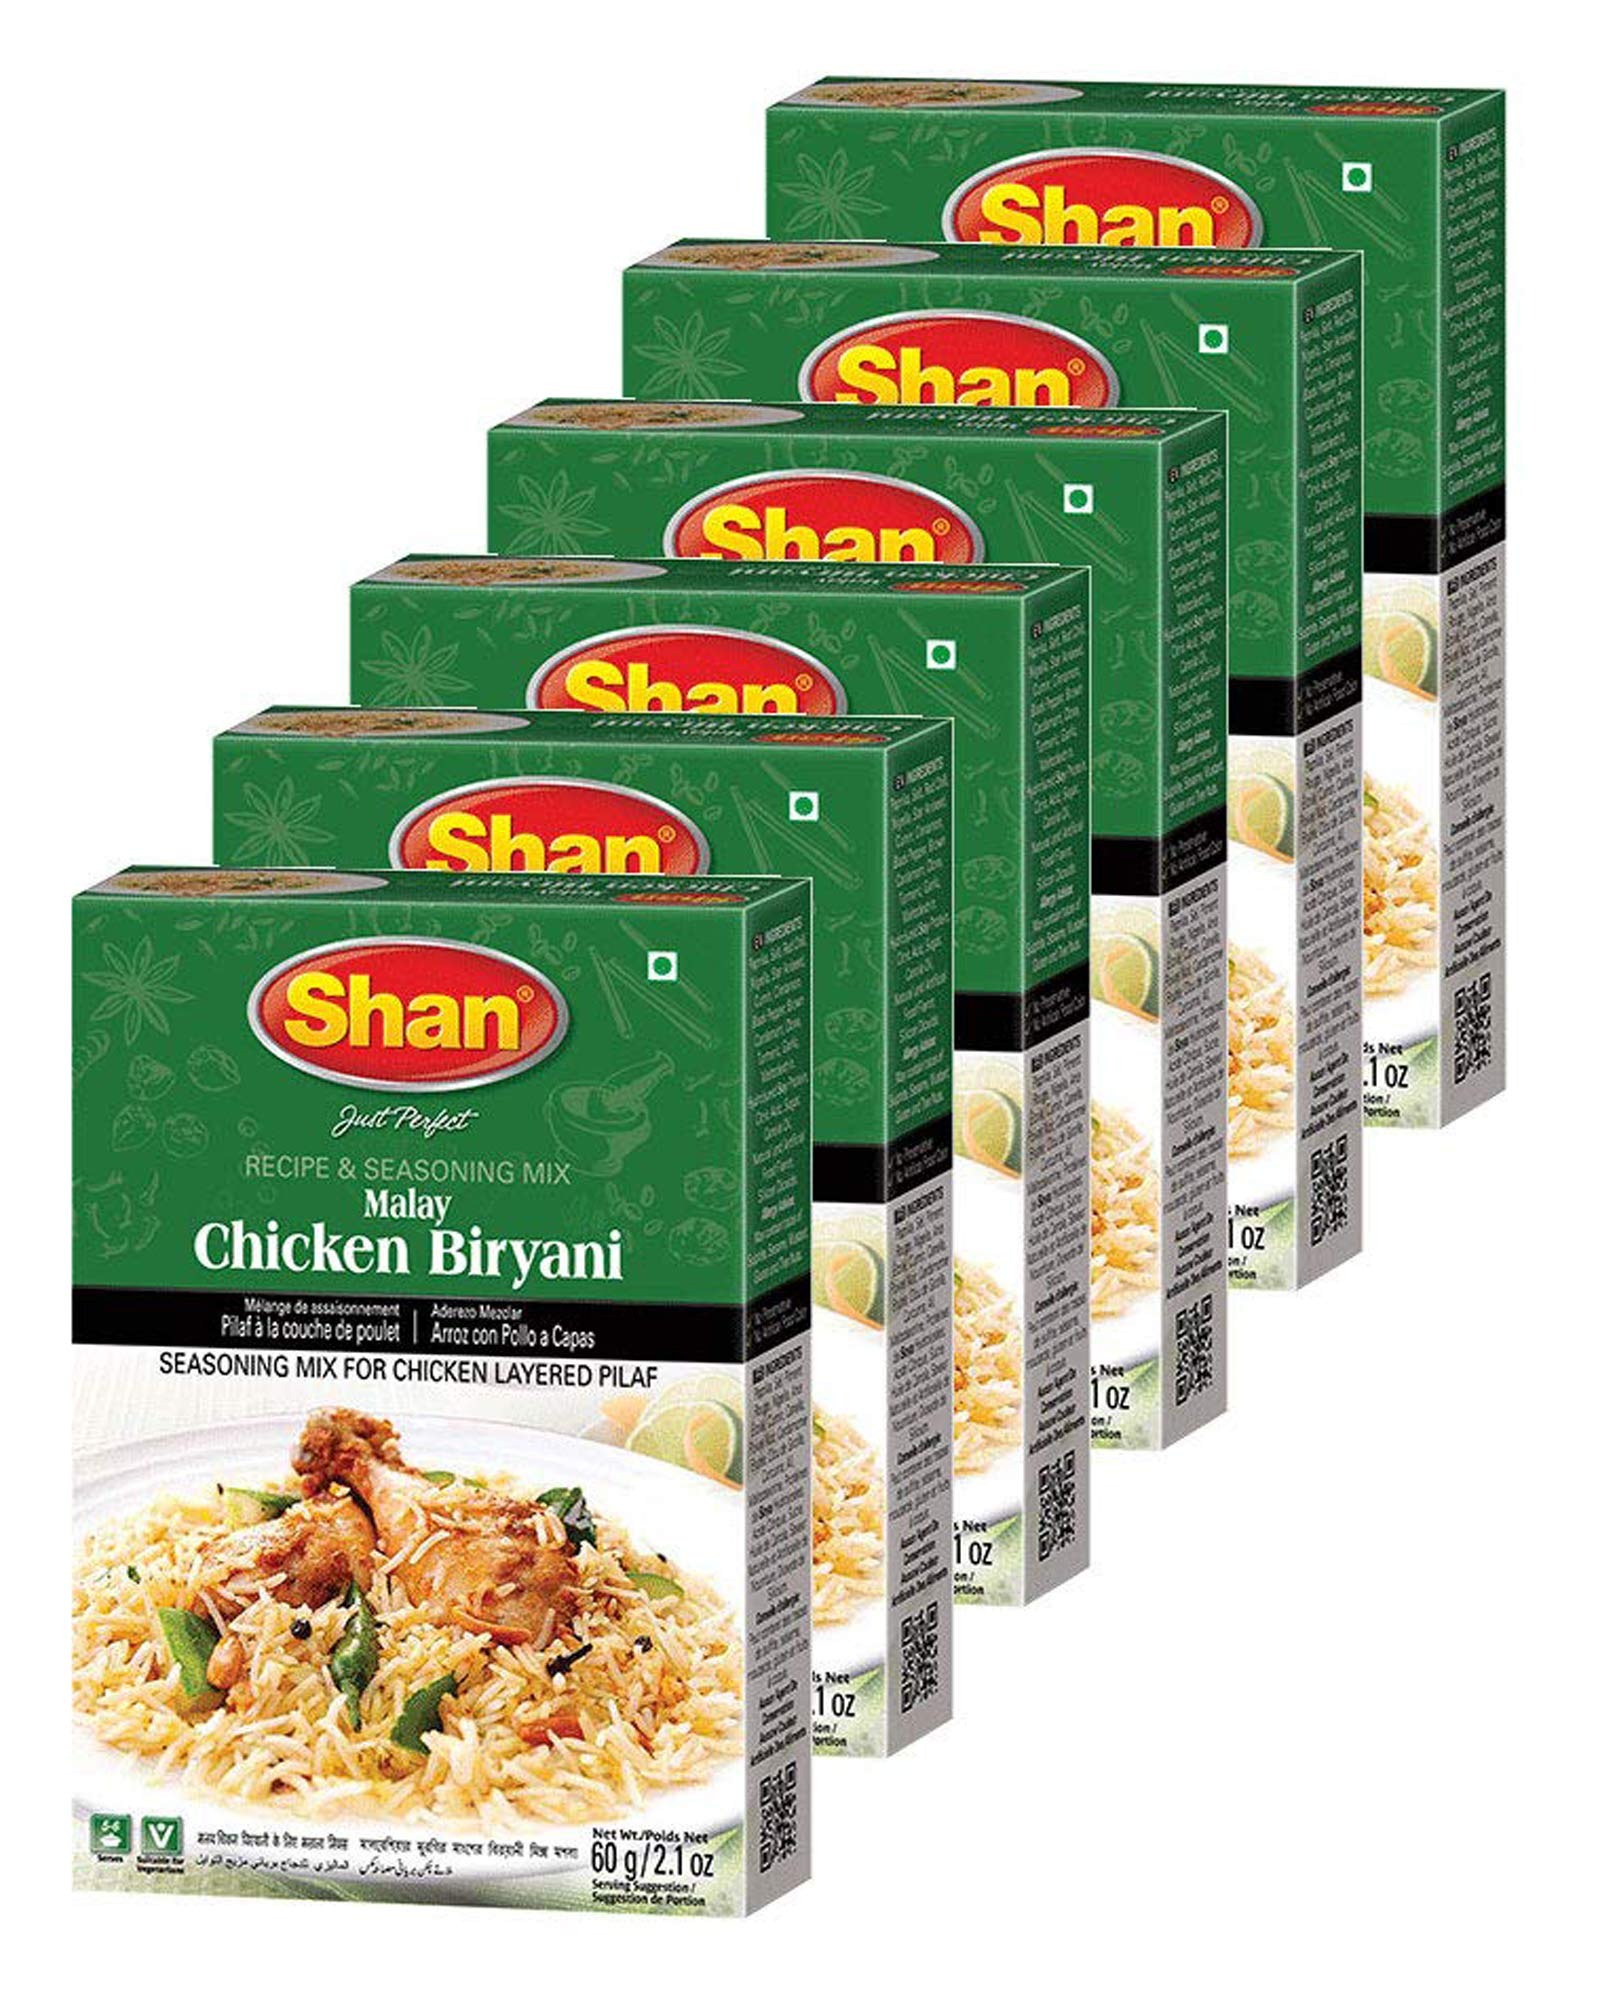
Item Name: Shan Malay Chicken Biryani Seasoning Mix (60g) - Authentic Indian Biryani Flavor, Premium Spice Blend for Chicken Layered Pilaf, Turmeric, Chili Powder, Garlic Seasoning – (Pack of 6)
Bullet Point 1: Authentic Malay Flavor: Experience the essence of traditional Indian cuisine with Shan's Malay Chicken Biryani Seasoning Mix. This expertly crafted spice blend features high-quality spices and seasonings, ensuring your chicken layered pilaf bursts with rich flavors. Perfect for family gatherings or special occasions, this seasoning elevates your culinary creations while preserving the authentic taste of Malay biryani.
Bullet Point 2: Easy Cooking: Create delicious, aromatic dishes effortlessly with our user-friendly spice packets. Simply add the seasoning to your rice or chicken breast for a mouthwatering biryani. Enjoy the harmonious blend of turmeric, cumin, and black pepper, delivering a perfect balance of spice and flavor that caters to all palates. Enjoy cooking with Shan and impress your family and friends with minimal effort!
Bullet Point 3: Natural Ingredients: Shan’s Malay Chicken Biryani Seasoning Mix is made with all-natural ingredients, including garlic, red chili, and cinnamon. Free from preservatives and artificial colors, our seasoning blend ensures you serve only wholesome meals to your loved ones. Discover the health benefits of turmeric spice while enhancing your dishes with our premium complete seasoning that embodies the flavors of Indian cuisine.
Bullet Point 4: Versatile Spice Blend: This versatile spice mix is perfect for various dishes beyond biryani. Use it in fried rice, stews, or marinades to enhance the flavor profile of your favorite meals. Our seasoning caters to both vegetarian and non-vegetarian dishes, making it a must-have in your kitchen. Unlock the potential of your culinary skills with Shan's innovative spices and seasonings for cooking!
Bullet Point 5: Delight in Every Bite: With Shan's Malay Chicken Biryani Seasoning Mix, you’ll savor every meal. Our carefully crafted blend of spices transforms ordinary dishes into culinary masterpieces, enhancing the flavor of your chicken and rice. Whether you’re preparing a special family dinner or a quick weeknight meal, our seasoning mix ensures a delicious outcome every time. Experience the unparalleled quality and taste that has made Shan a trusted name in Indian cuisine!
Product Description: Shan Foods introduces the premium Malay Chicken Biryani Seasoning Mix (60g), expertly crafted to elevate your cooking experience. Our unique spice blend combines the finest spices and seasonings to create an authentic, flavorful chicken layered pilaf. Enriched with turmeric for vibrant color and health benefits, our seasoning is designed to bring the rich essence of traditional Indian cuisine right to your kitchen. Made with a harmonious mix of garlic, red chili, and aromatic spices such as cumin and black pepper, this seasoning enhances the natural flavors of your dishes, making every bite unforgettable. The carefully selected spices ensure you achieve that perfect balance of heat and flavor, ideal for any occasion. Whether you're preparing a family dinner or impressing guests, Shan’s complete seasoning transforms your meals into culinary masterpieces. Our spice packets are easy to use; simply mix with your rice or chicken breast for a delightful experience. Free from preservatives and artificial colors, our product guarantees a wholesome meal for you and your loved ones. Explore the essence of spices and seasonings for cooking with Shan, and discover how effortless it can be to create delicious, spicy dishes at home. Enjoy the richness of tumeric, chili powder, and other high-quality ingredients that make every meal memorable. Order your Shan Malay Chicken Biryani Seasoning Mix today and experience the true taste of Indian cuisine!
Value: 6.0
Unit: Count

Price: 13.49